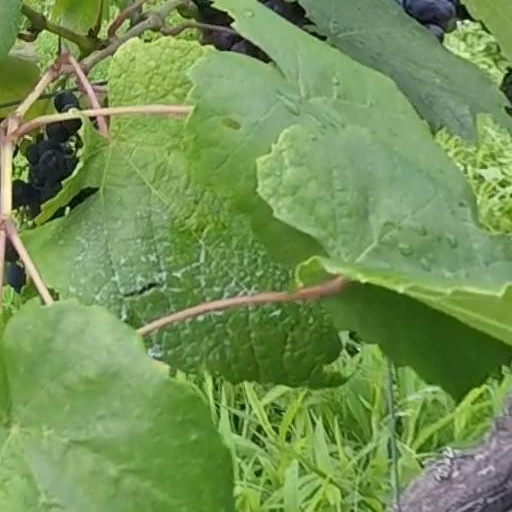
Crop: grape